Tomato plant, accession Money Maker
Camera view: horizontal (90 deg, fisheye); turntable rotation: 60 degrees
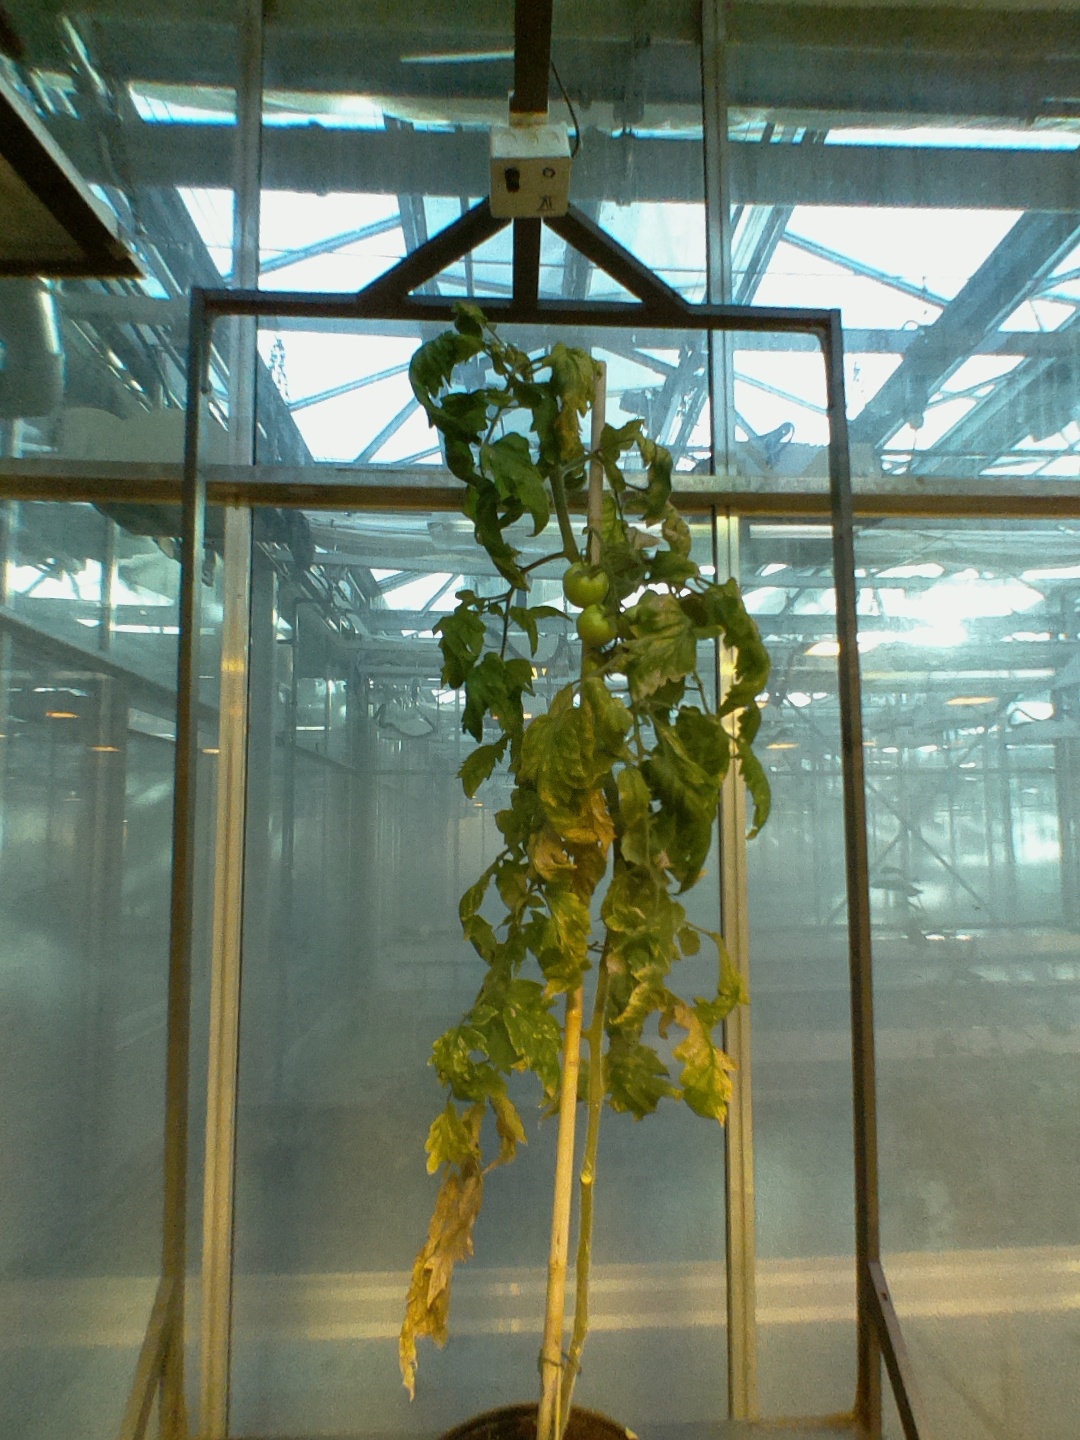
BBCH growth stage 79: 90% -100% of final fruit size